Belitung shipwreck

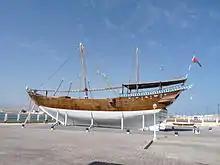
The shipwreck is of a dhow similar in size and construction to this one, in Oman.

The shipwrecked dhow was approximately wide and long and is notable for two reasons: it is the first ancient Arabian ship to be found and excavated, and its planks were sewn together using a thin rope made of coconut fibers, rather than the traditional pegs or nails used in Arabia in later centuries.